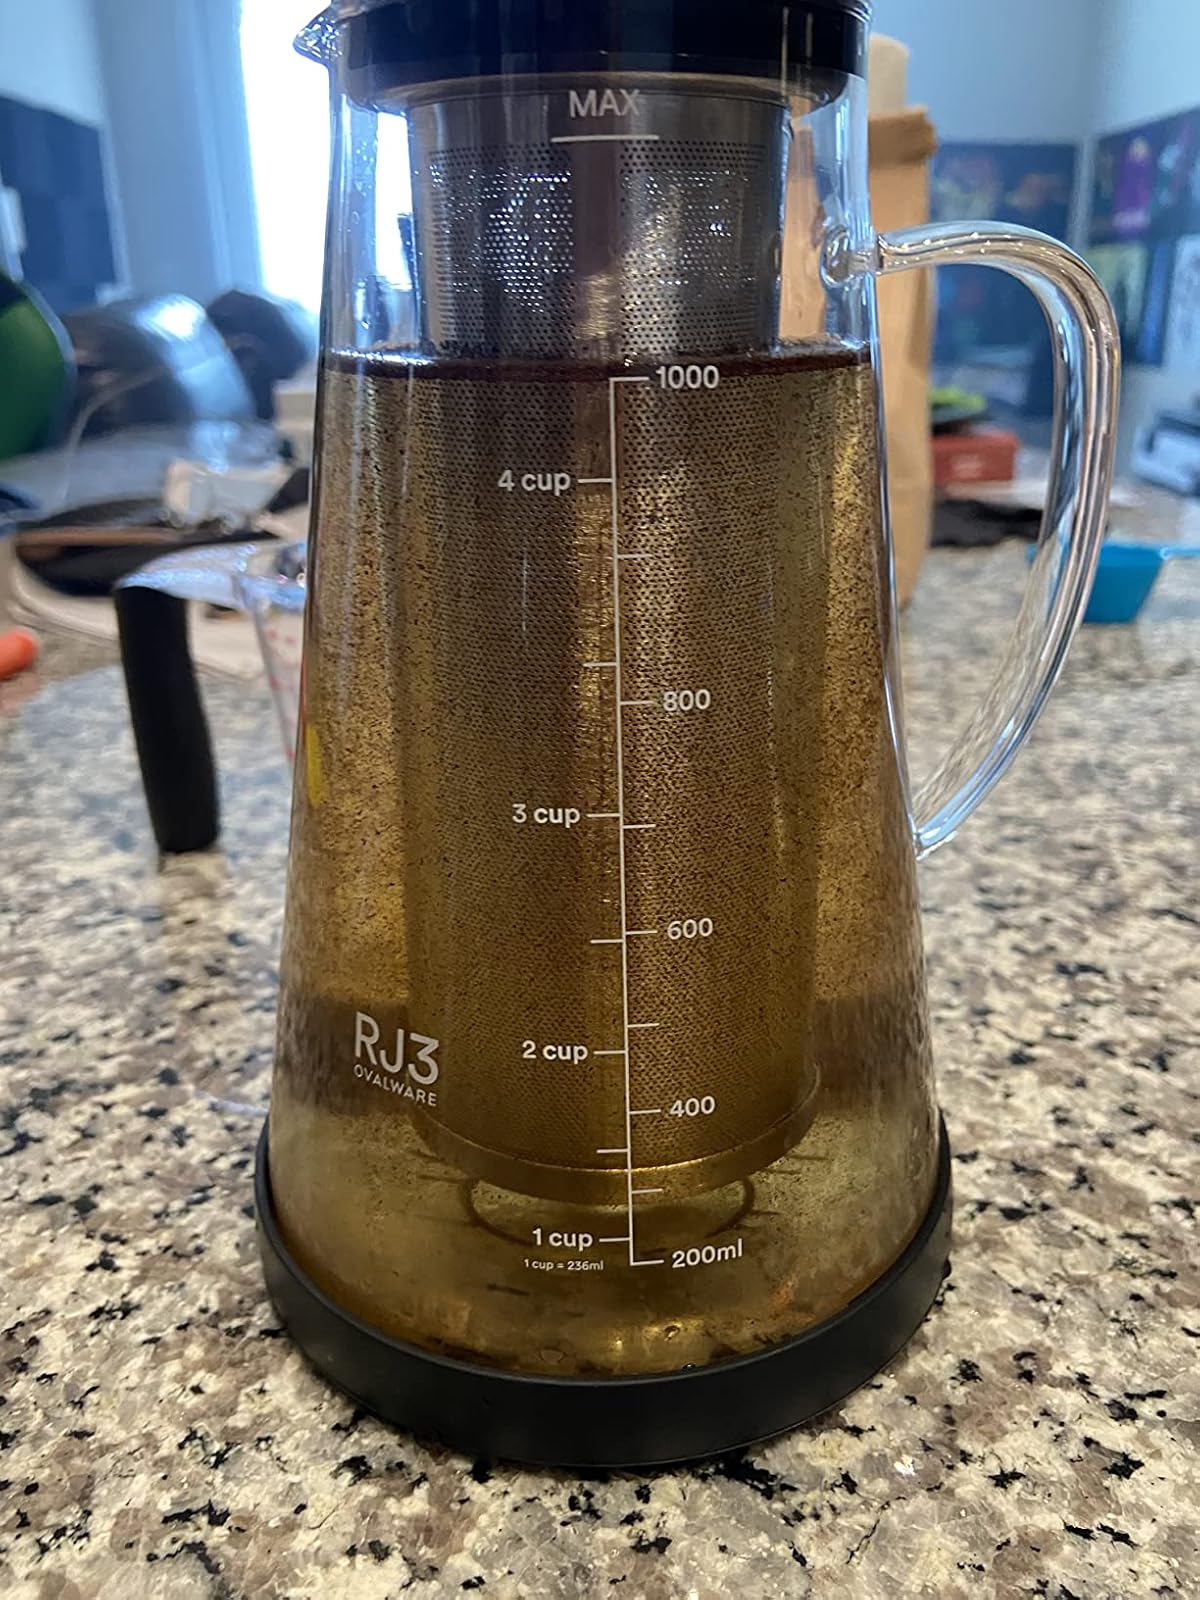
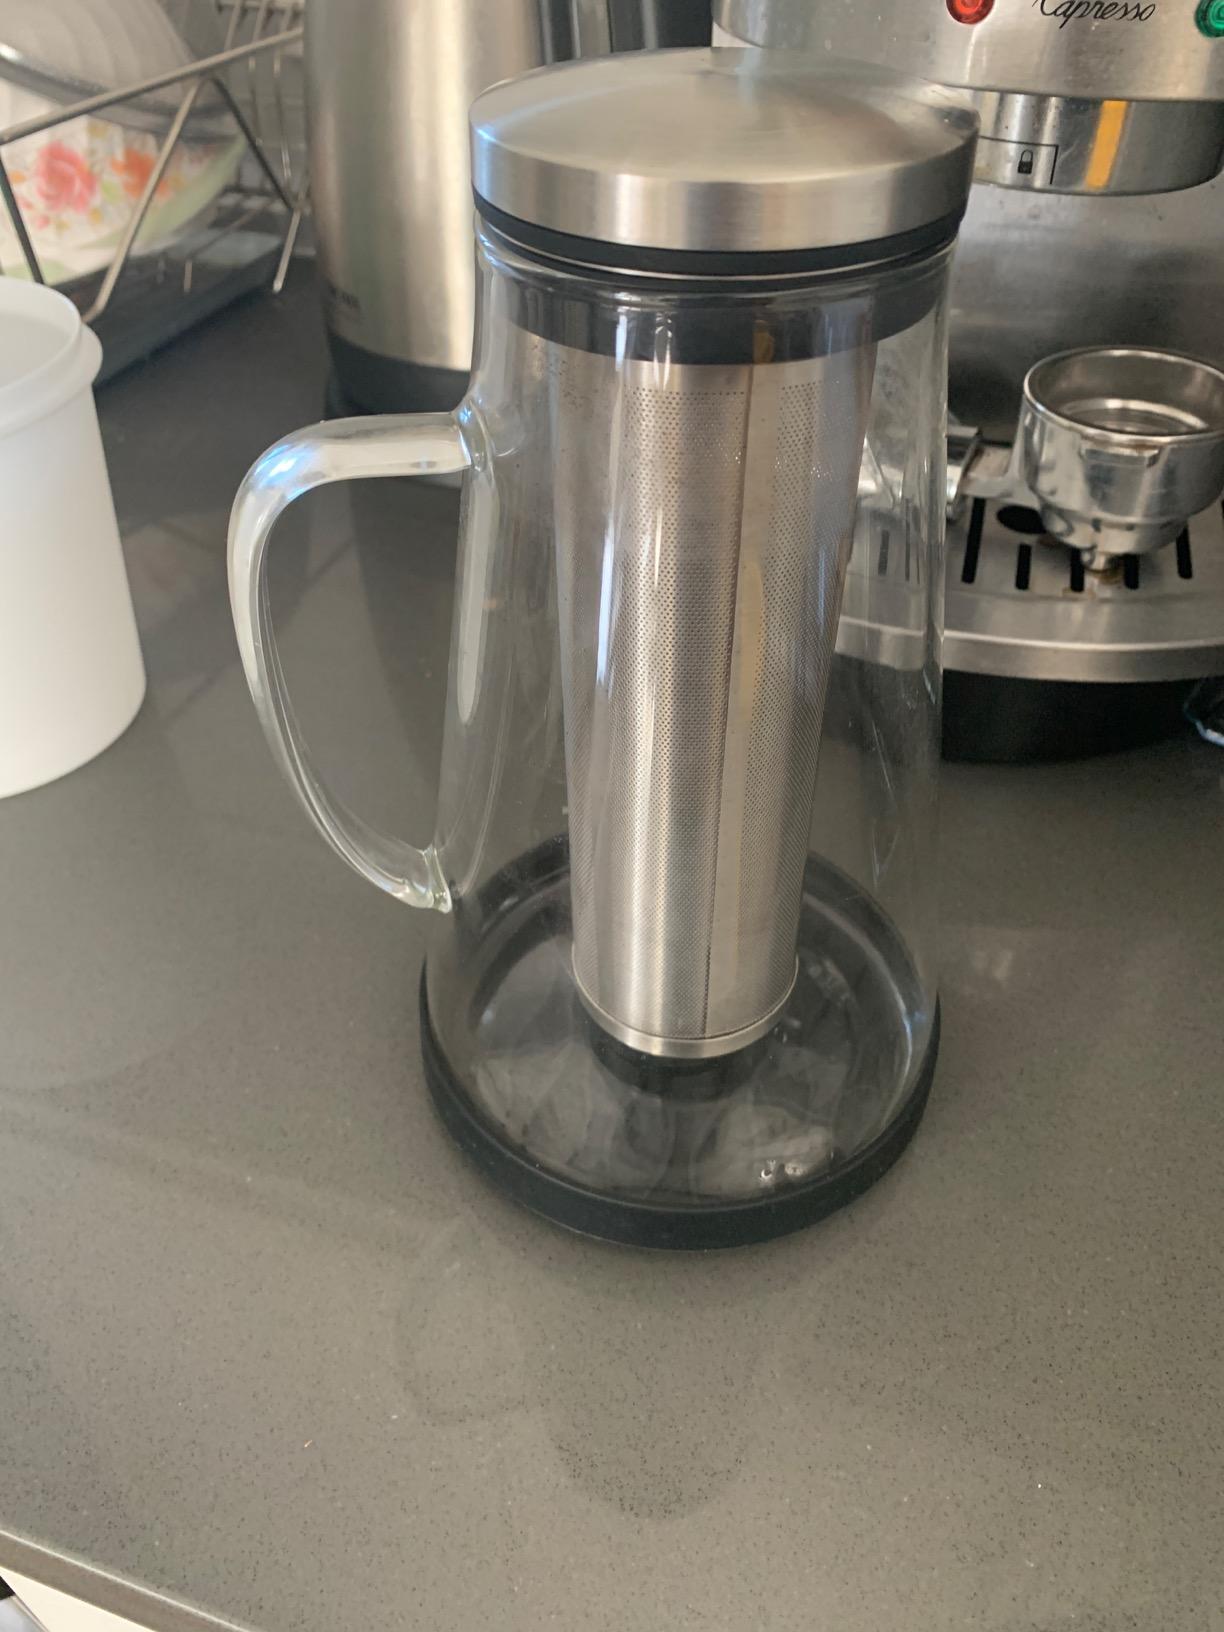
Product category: items_tea
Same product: yes